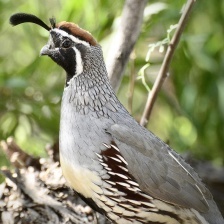
Species: GAMBELS QUAIL
Scientific name: CALLIPEPLA GAMBELII
ImageNet parent category: quail